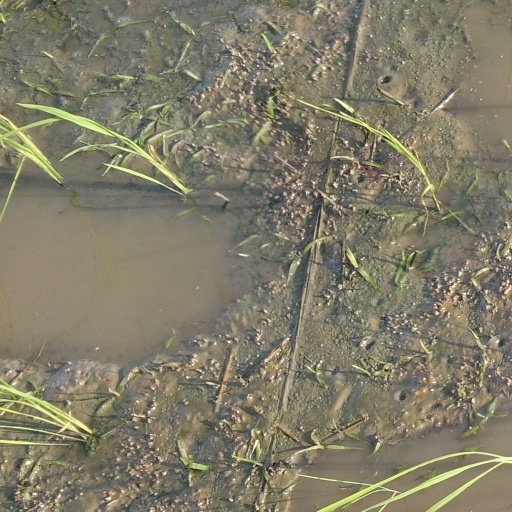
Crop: rice